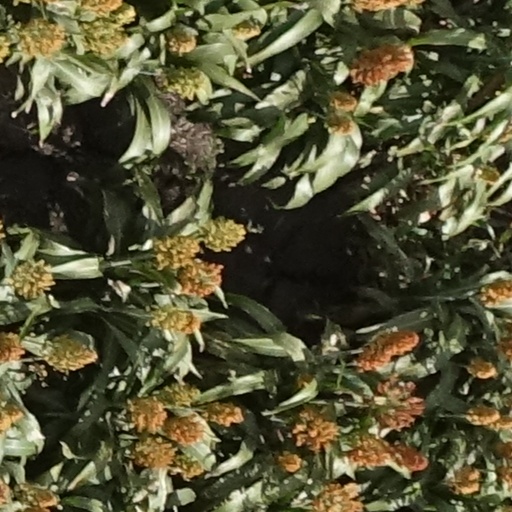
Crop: sorghum